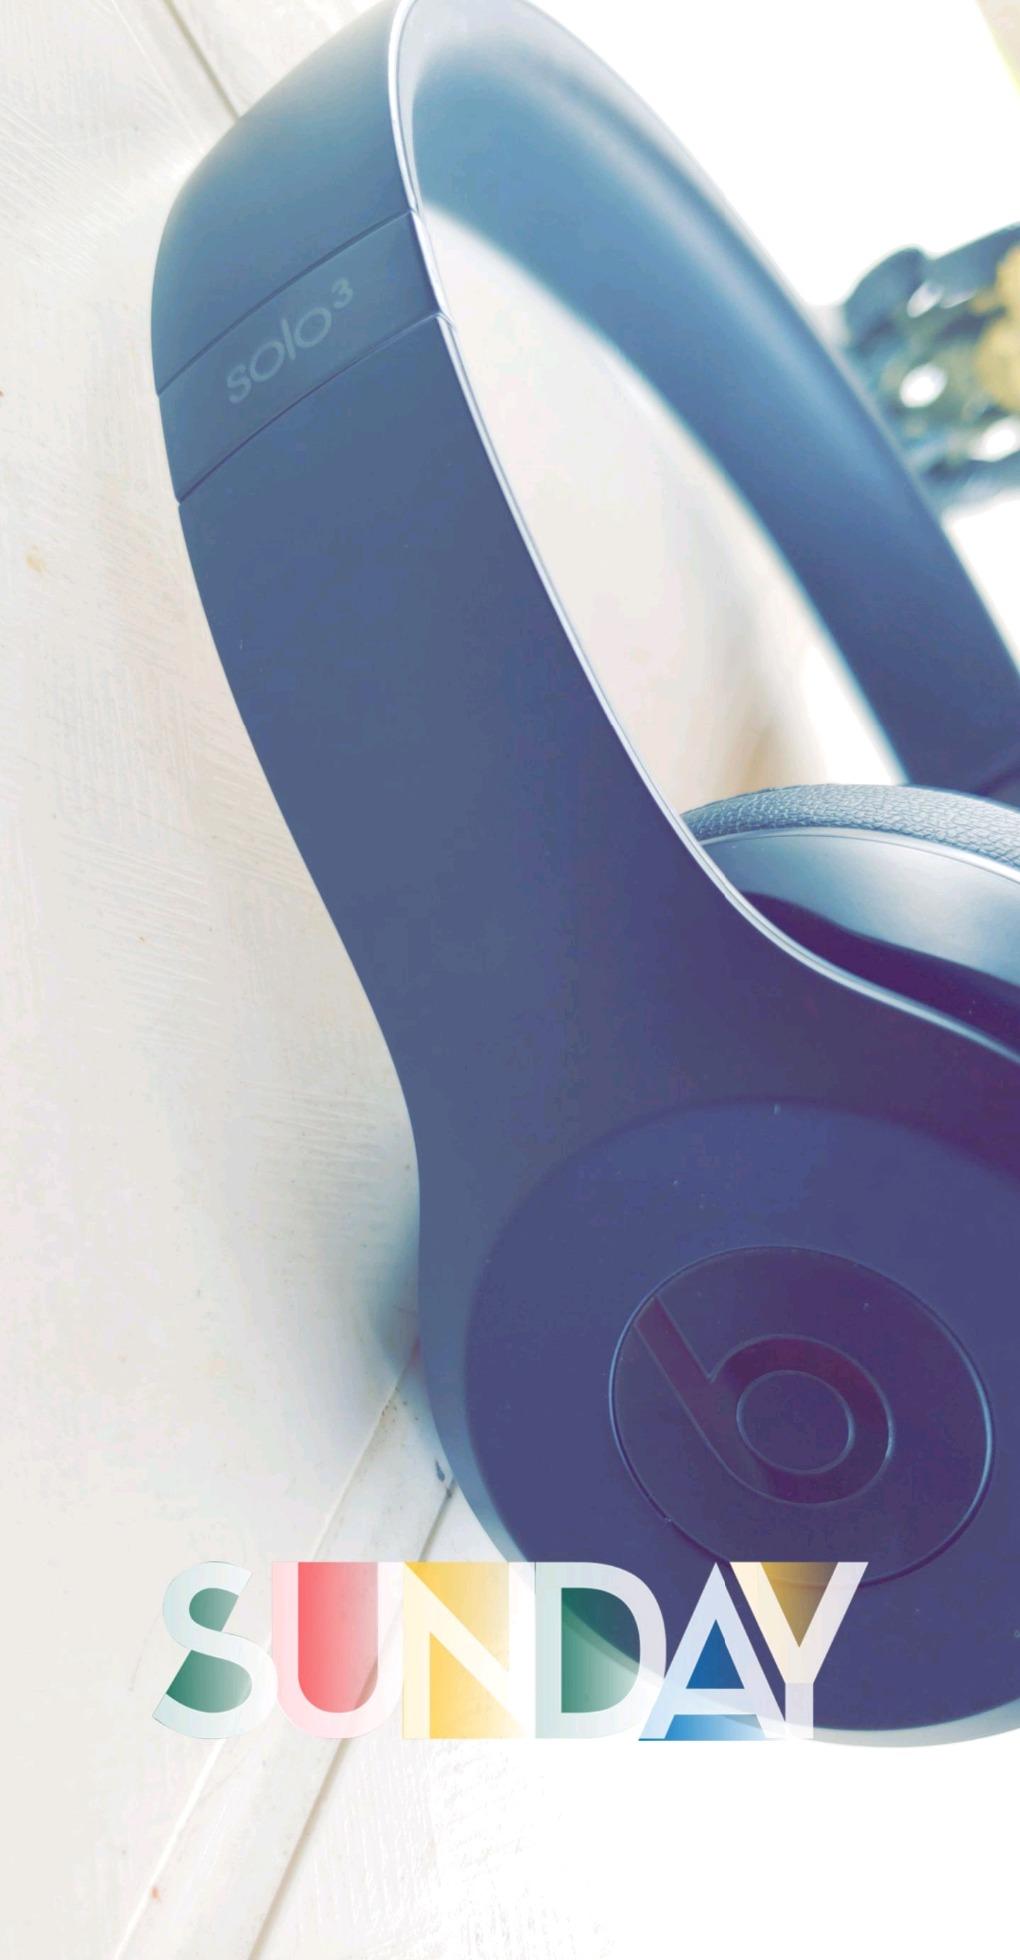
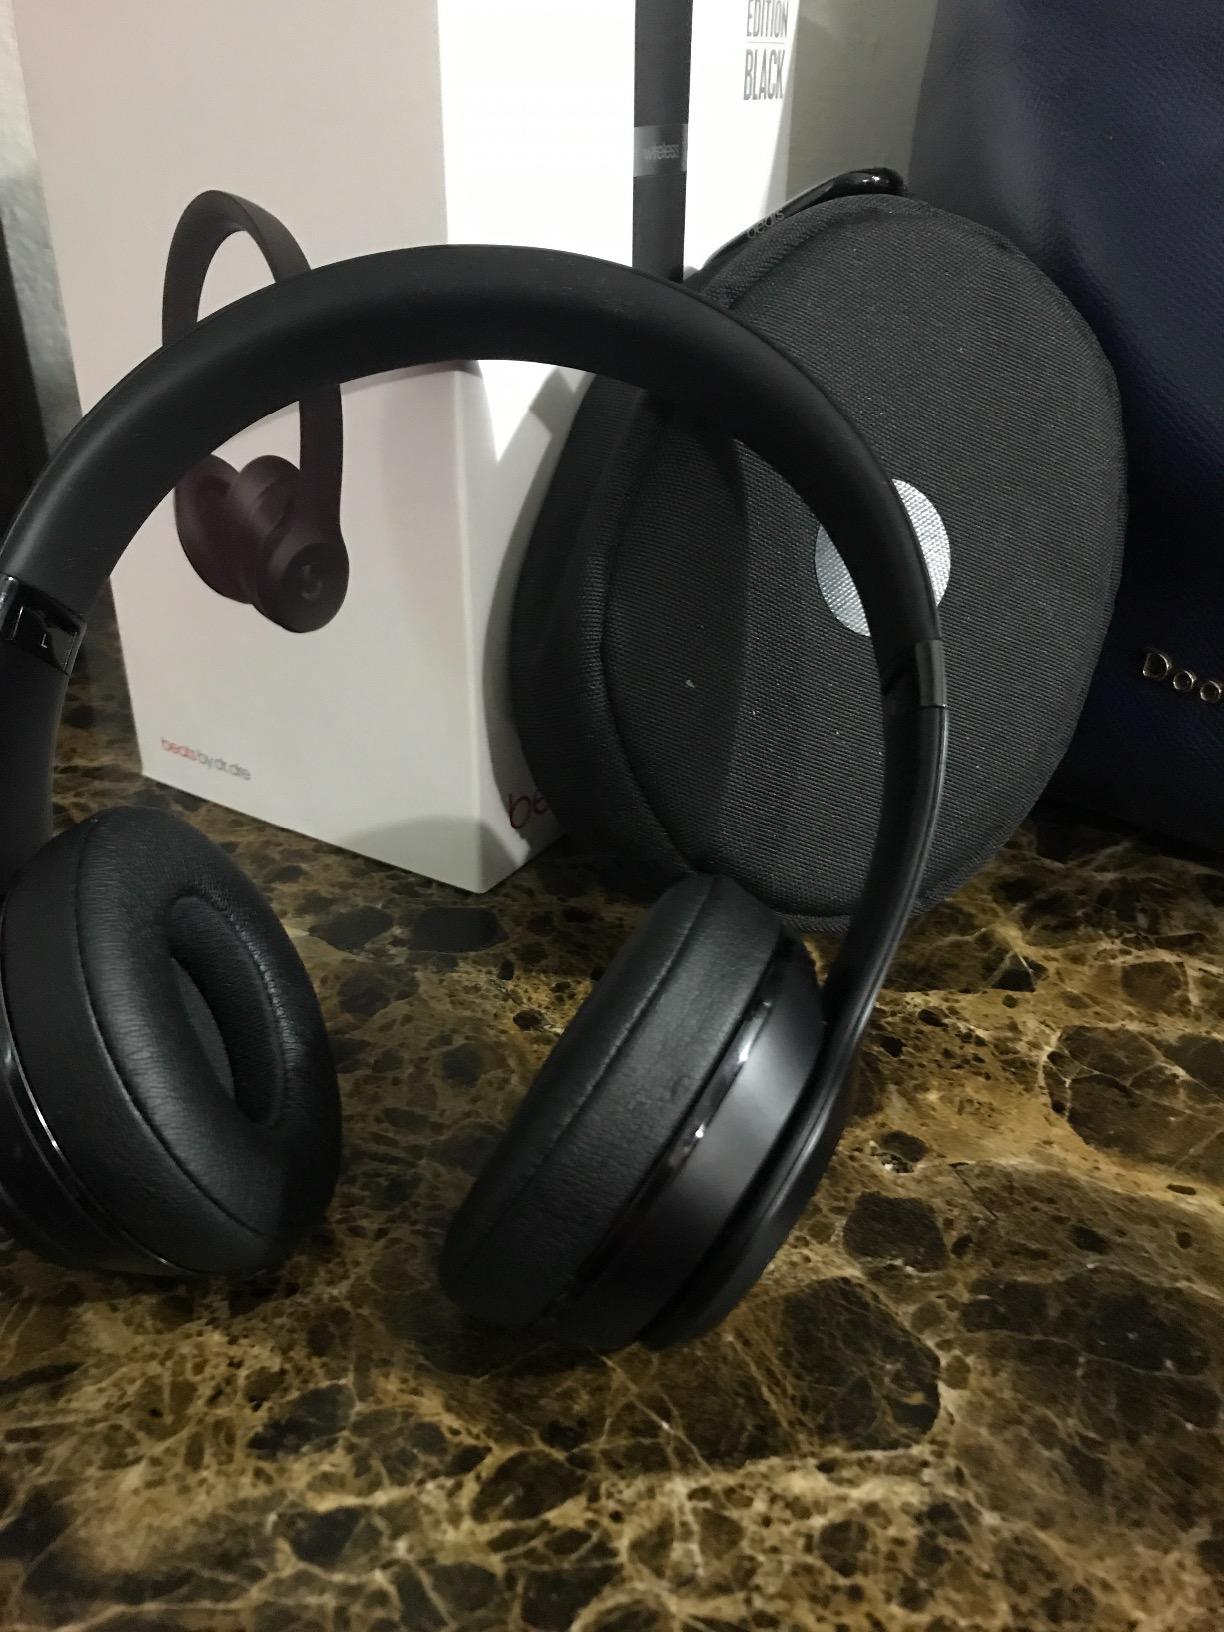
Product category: headphones
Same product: yes